Michael Page

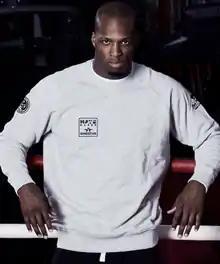
Page in 2017

Michael Jerome Reece-Page (born 7 April 1987), known as Michael "Venom" Page or MVP, is an English professional mixed martial artist. He currently competes in the Welterweight and Middleweight divisions of the Ultimate Fighting Championship (UFC). As of 12 November 2024, he is #15 in the UFC welterweight rankings.